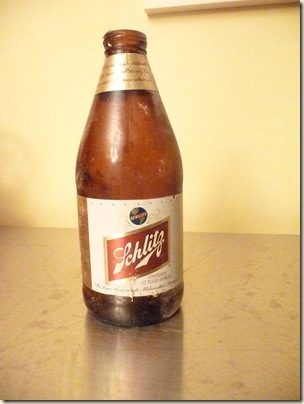
Label: glass